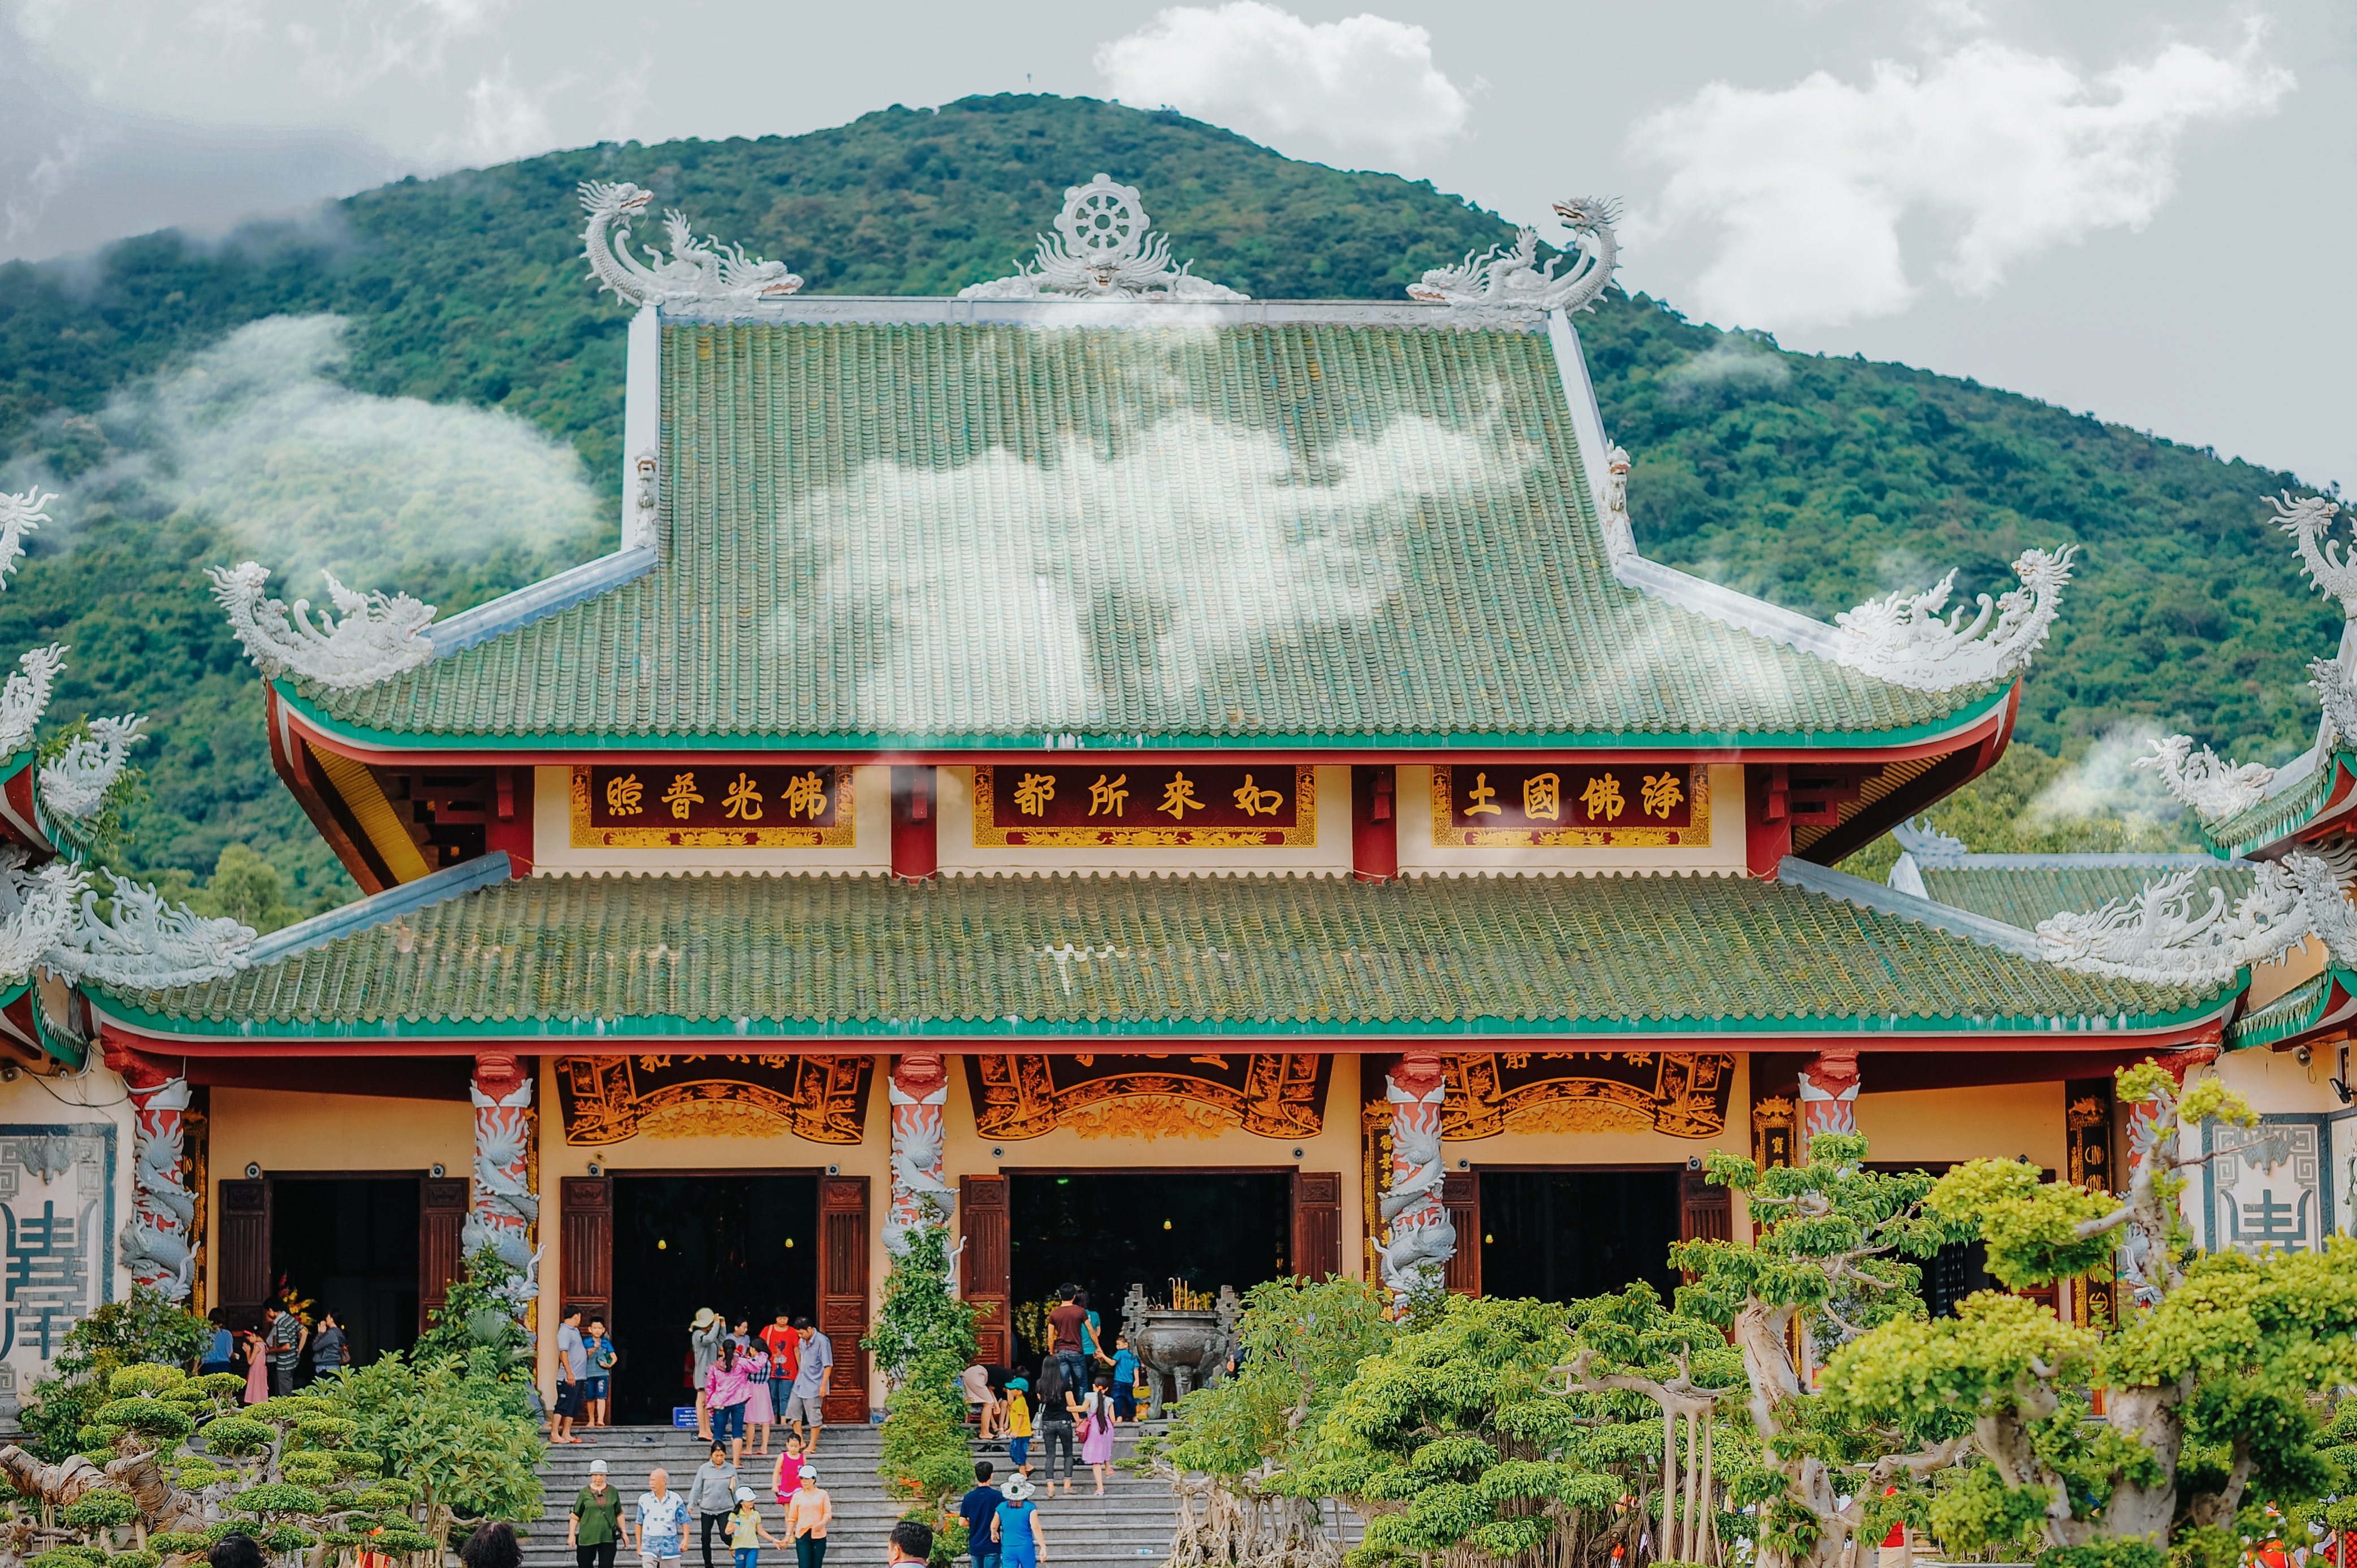
chinese architecture, architecture, building, japanese architecture, temple, tourism, leisure, shrine, hill station, place of worship, tourist attraction, facade, house, pagoda, world, travel